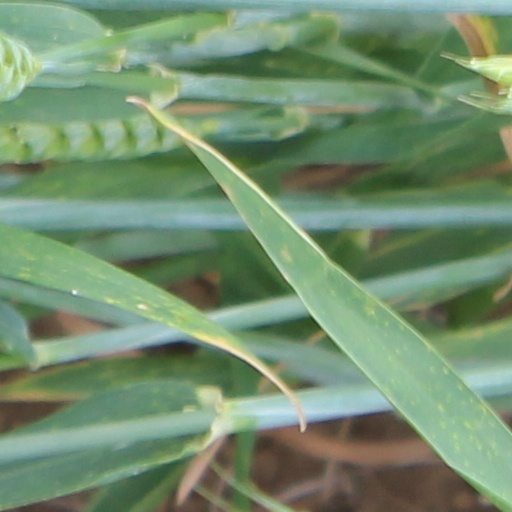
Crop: wheat